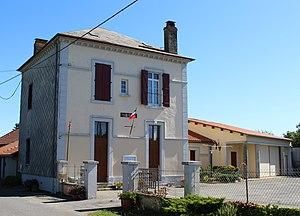
Mairie de Recurt (Hautes-Pyrénées)
Recurt est une commune française située dans le département des Hautes-Pyrénées, en région Occitanie.